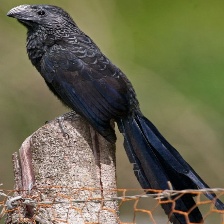
Species: GROVED BILLED ANI
Scientific name: CROTOPHAGA SULCIROSTRIS